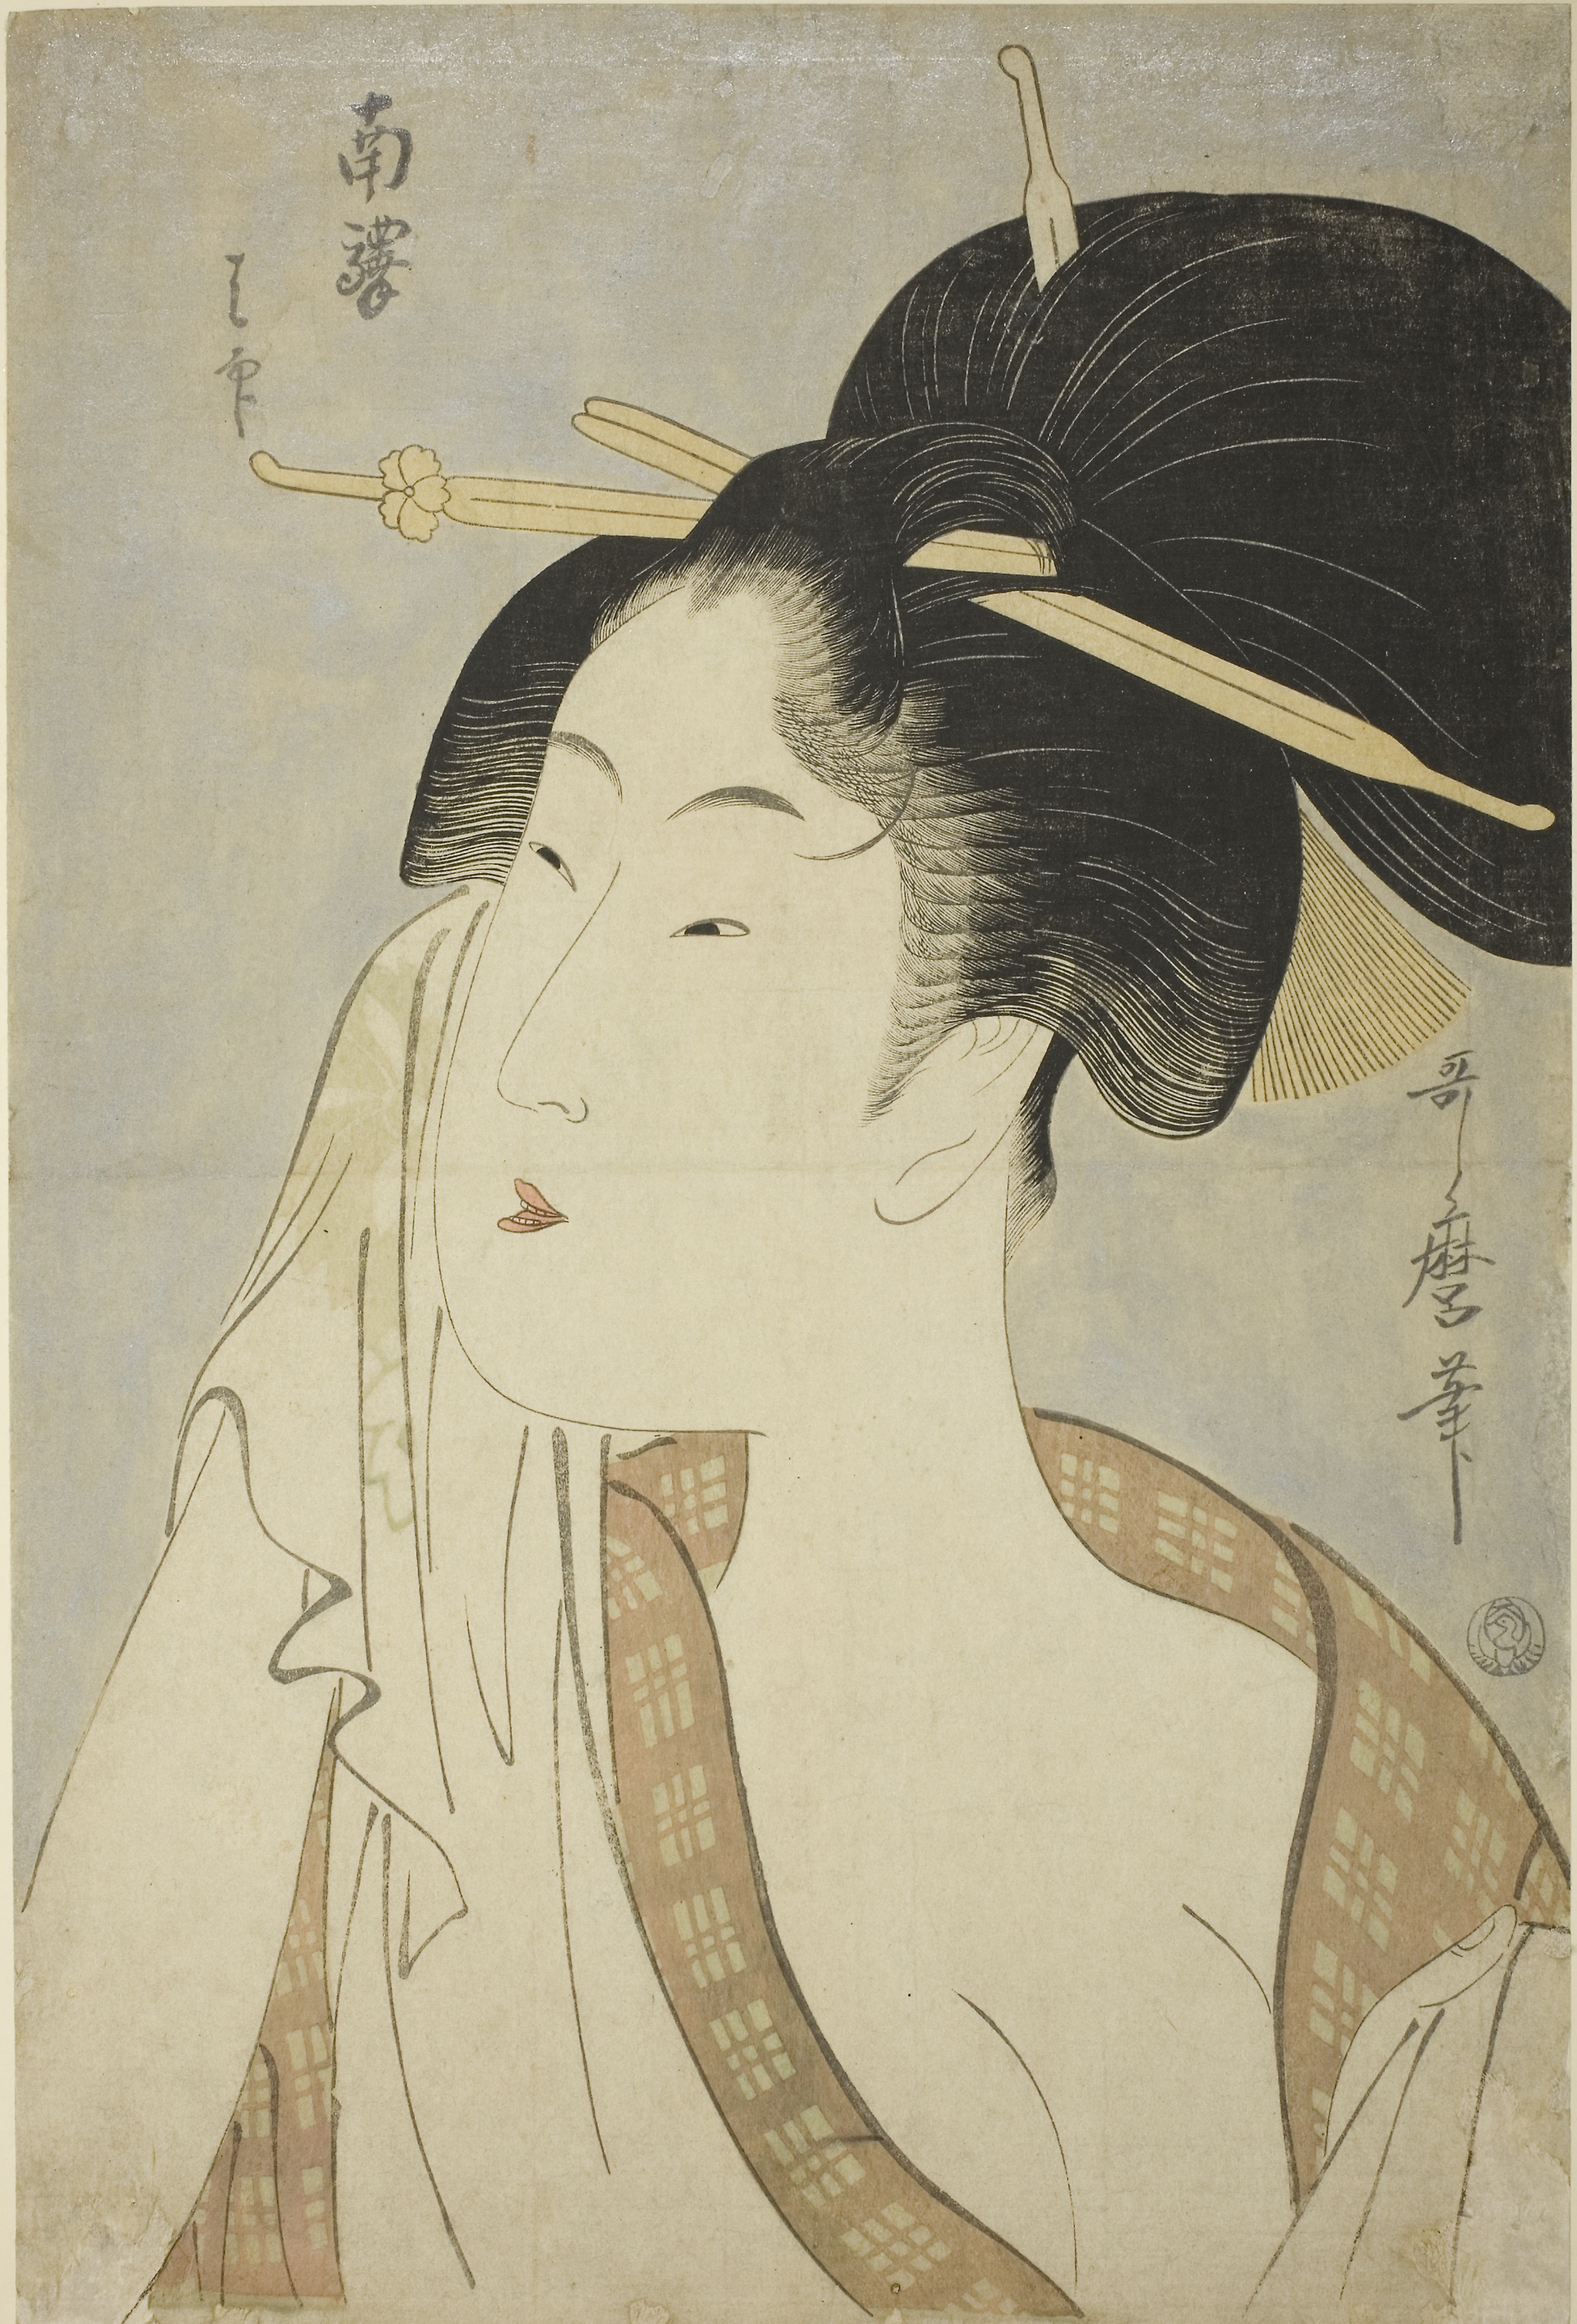
illustration, art, hairstyle, forehead, visual arts, drawing, long hair, painting, black hair, black and white, style, ear